Carbon cycle

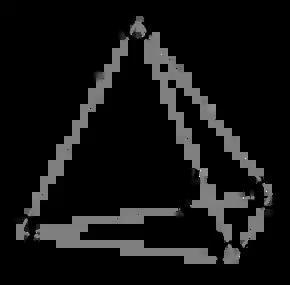
Carbon is tetrahedrally bonded to oxygen

Carbon principally enters the mantle in the form of carbonate-rich sediments on tectonic plates of ocean crust, which pull the carbon into the mantle upon undergoing subduction. Not much is known about carbon circulation in the mantle, especially in the deep Earth, but many studies have attempted to augment our understanding of the element's movement and forms within the region. For instance, a 2011 study demonstrated that carbon cycling extends all the way to the lower mantle. The study analyzed rare, super-deep diamonds at a site in Juina, Brazil, determining that the bulk composition of some of the diamonds' inclusions matched the expected result of basalt melting and crystallisation under lower mantle temperatures and pressures. Thus, the investigation's findings indicate that pieces of basaltic oceanic lithosphere act as the principle transport mechanism for carbon to Earth's deep interior. These subducted carbonates can interact with lower mantle silicates, eventually forming super-deep diamonds like the one found.